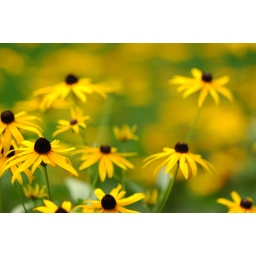
Some black eyed susans outside of our window at the stone hill inn in stowe vermont.